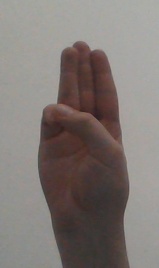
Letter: thaa